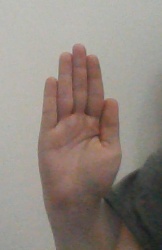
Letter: seen